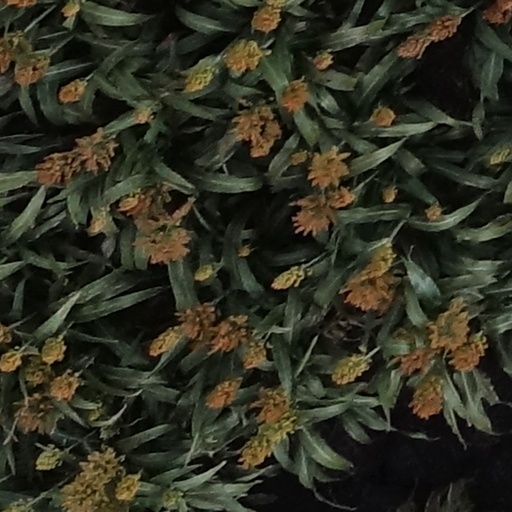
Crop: sorghum